Fortress of Sagres

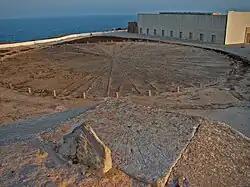
Interior of the fortress - the "wind rose"

The fortress features Renaissance-Mannerist architecture. The complex is basically polygonal in shape, comprising an enceinte and six batteries facing the ocean. The walls are surmounted by bastions on both sides and in the center had a turreted cavalier, facing inland, where the main gate of the fortress is situated. The structure bisects the promontory, precluding access except through the castle, whose side ramparts also served as a defense against inland aggression toward the fortress.